Michael Lieber

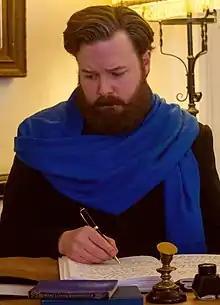
Lieber in 2022

Michael Lieber (born 6 May 1988) is a British novelist, essayist and short story writer. Lieber's novels include "The War Hero", "The Boy and the Goldlock", and "Helga Dune".